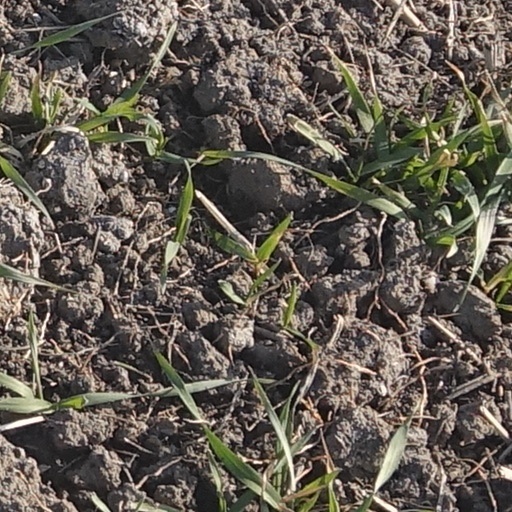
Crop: wheat